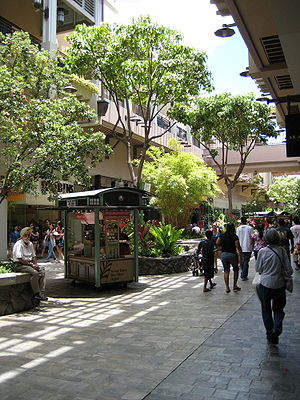
Ala Moana Center
Ala Moana Center er det femtendestørste indkøbscenter i USA. Det er placeret ved hovedstaden Honolulu på øen Oahu. Tæt ved er også det berømte turistcentrum for øen, Waikiki. Da det åbnede i 1959 var det USA's største men er siden blevet overgået af flere. Omkring 56 millioner besøger centret hvert år. Centret henvender sig primært til turister, hvilket også afspejles af de mange kendte og dyre modeforretninger.